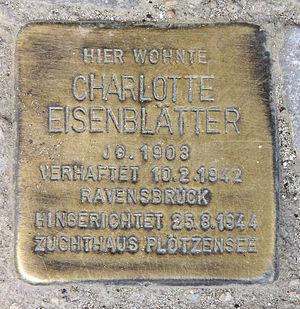
Charlotte Eisenblätter est une résistante allemande au nazisme.